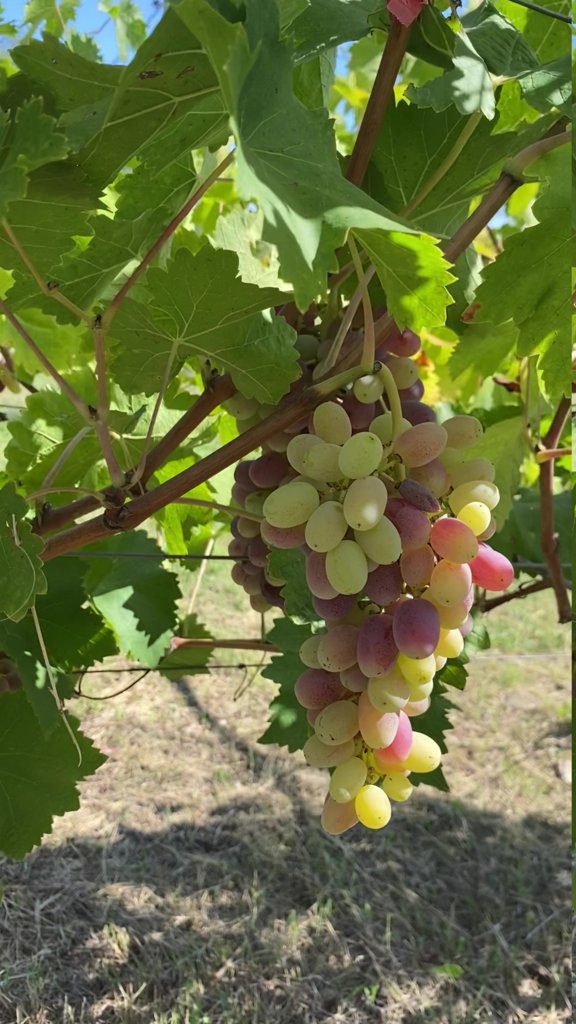
Berries visible: 87
Grape clusters: 2